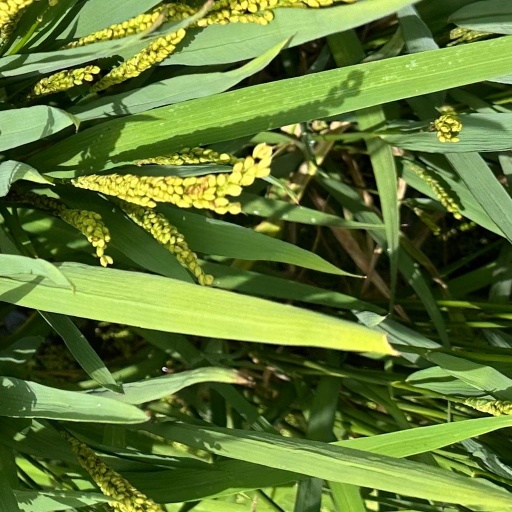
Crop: rice